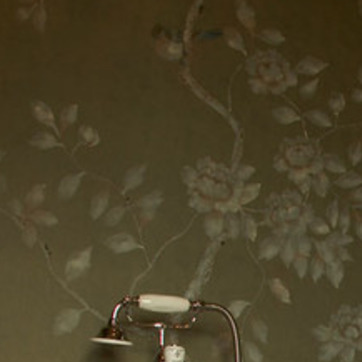
Material: wallpaper